Guðrøðr Óláfsson

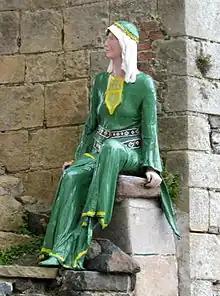
Mannequin of Guðrøðr's daughter, Affrica, at Carrickfergus Castle. The mannequin is looking through the window of the castle's great hall.

Having failed to secure substantial support in England and Scotland, Guðrøðr appears to have turned to Ingi, his nominal Norwegian overlord. In late 1160 or early 1161, Guðrøðr distinguished himself in the ongoing civil war in the Norwegian realm, as evidenced by "Hákonar saga herðibreiðs" within the thirteenth-century saga-compilation "Heimskringla". The fact that the Icelandic annals allege that Guðrøðr assumed the kingship of the Isles in 1160 could be evidence that, whilst in Norway, Ingi formally recognised Guðrøðr as king in a public ceremony. There is reason to suspect that Guðrøðr's support of Ingi may have been undertaken in the context of fulfilling military obligations as a vassal. Be that as it may, "Hákonar saga herðibreiðs" reveals that Guðrøðr played an important part in Ingi's final downfall in battle at Oslo in 1161. Up until 1155, Ingi had shared the kingship with his brothers Sigurðr and Eysteinn. With both of these brothers dead by 1157, Ingi was forced to contend with Hákon Sigurðarson, who had been elected to the kingship within the year. In regard to Guðrøðr himself, the saga relates that during this final battle against Hákon, Guðrøðr, at the head of one thousand, five hundred men, went over to Hákon's side. Guðrøðr's decision to abandon his embattled overlord tipped the scales in favour of Hákon, and directly contributed to Ingi's defeat and death. The young Magnús Erlingsson was elected king after Ingi's death, and following the fall of Hákon, was crowned king in 1163/1164. It is likely that Guðrøðr was present at Magnús Erlingsson's coronation, and possible that Guðrøðr rendered homage to him as well.